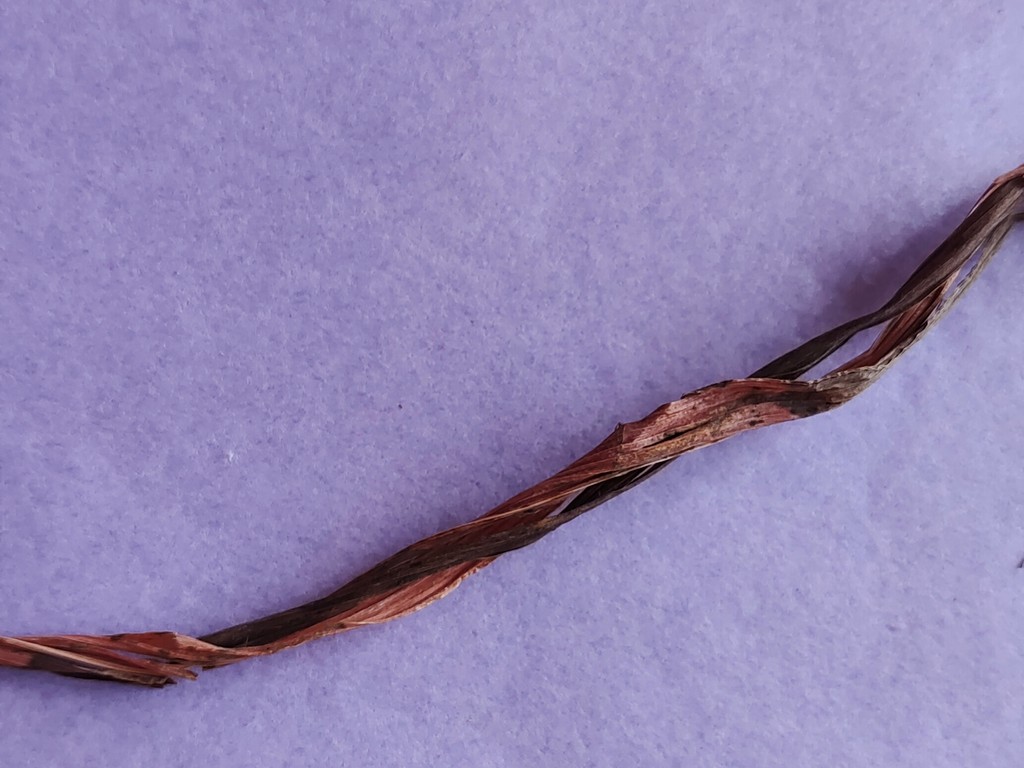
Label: Dried